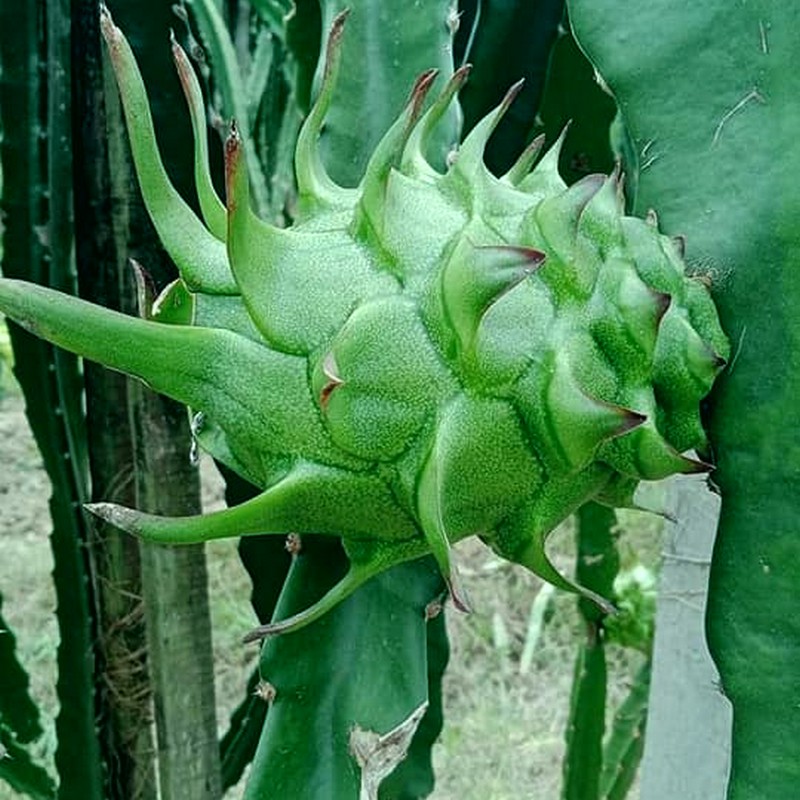
Label: Immature Dragon Fruit